Sorcerer (film)

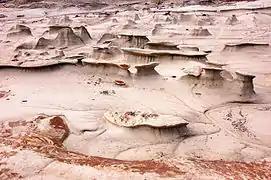
Bisti/De-Na-Zin Wilderness in New Mexico, used as a backdrop in the film's hallucinatory climax

Although the majority of the film was filmed in the Dominican Republic, Friedkin did not hesitate to look for other locales to achieve the desired effect. One of the most notable ones is depicted in the film's climax. It features a surrealistic landscape on Navajo Nation lands in the Bisti/De-Na-Zin Wilderness, New Mexico: